Sky position (RA, Dec in degrees): 184.194, 18.351
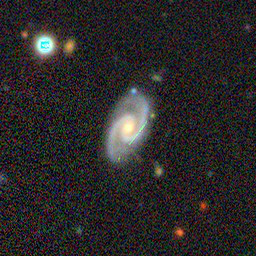
Galaxy morphology: Unbarred Loose Spiral Galaxies